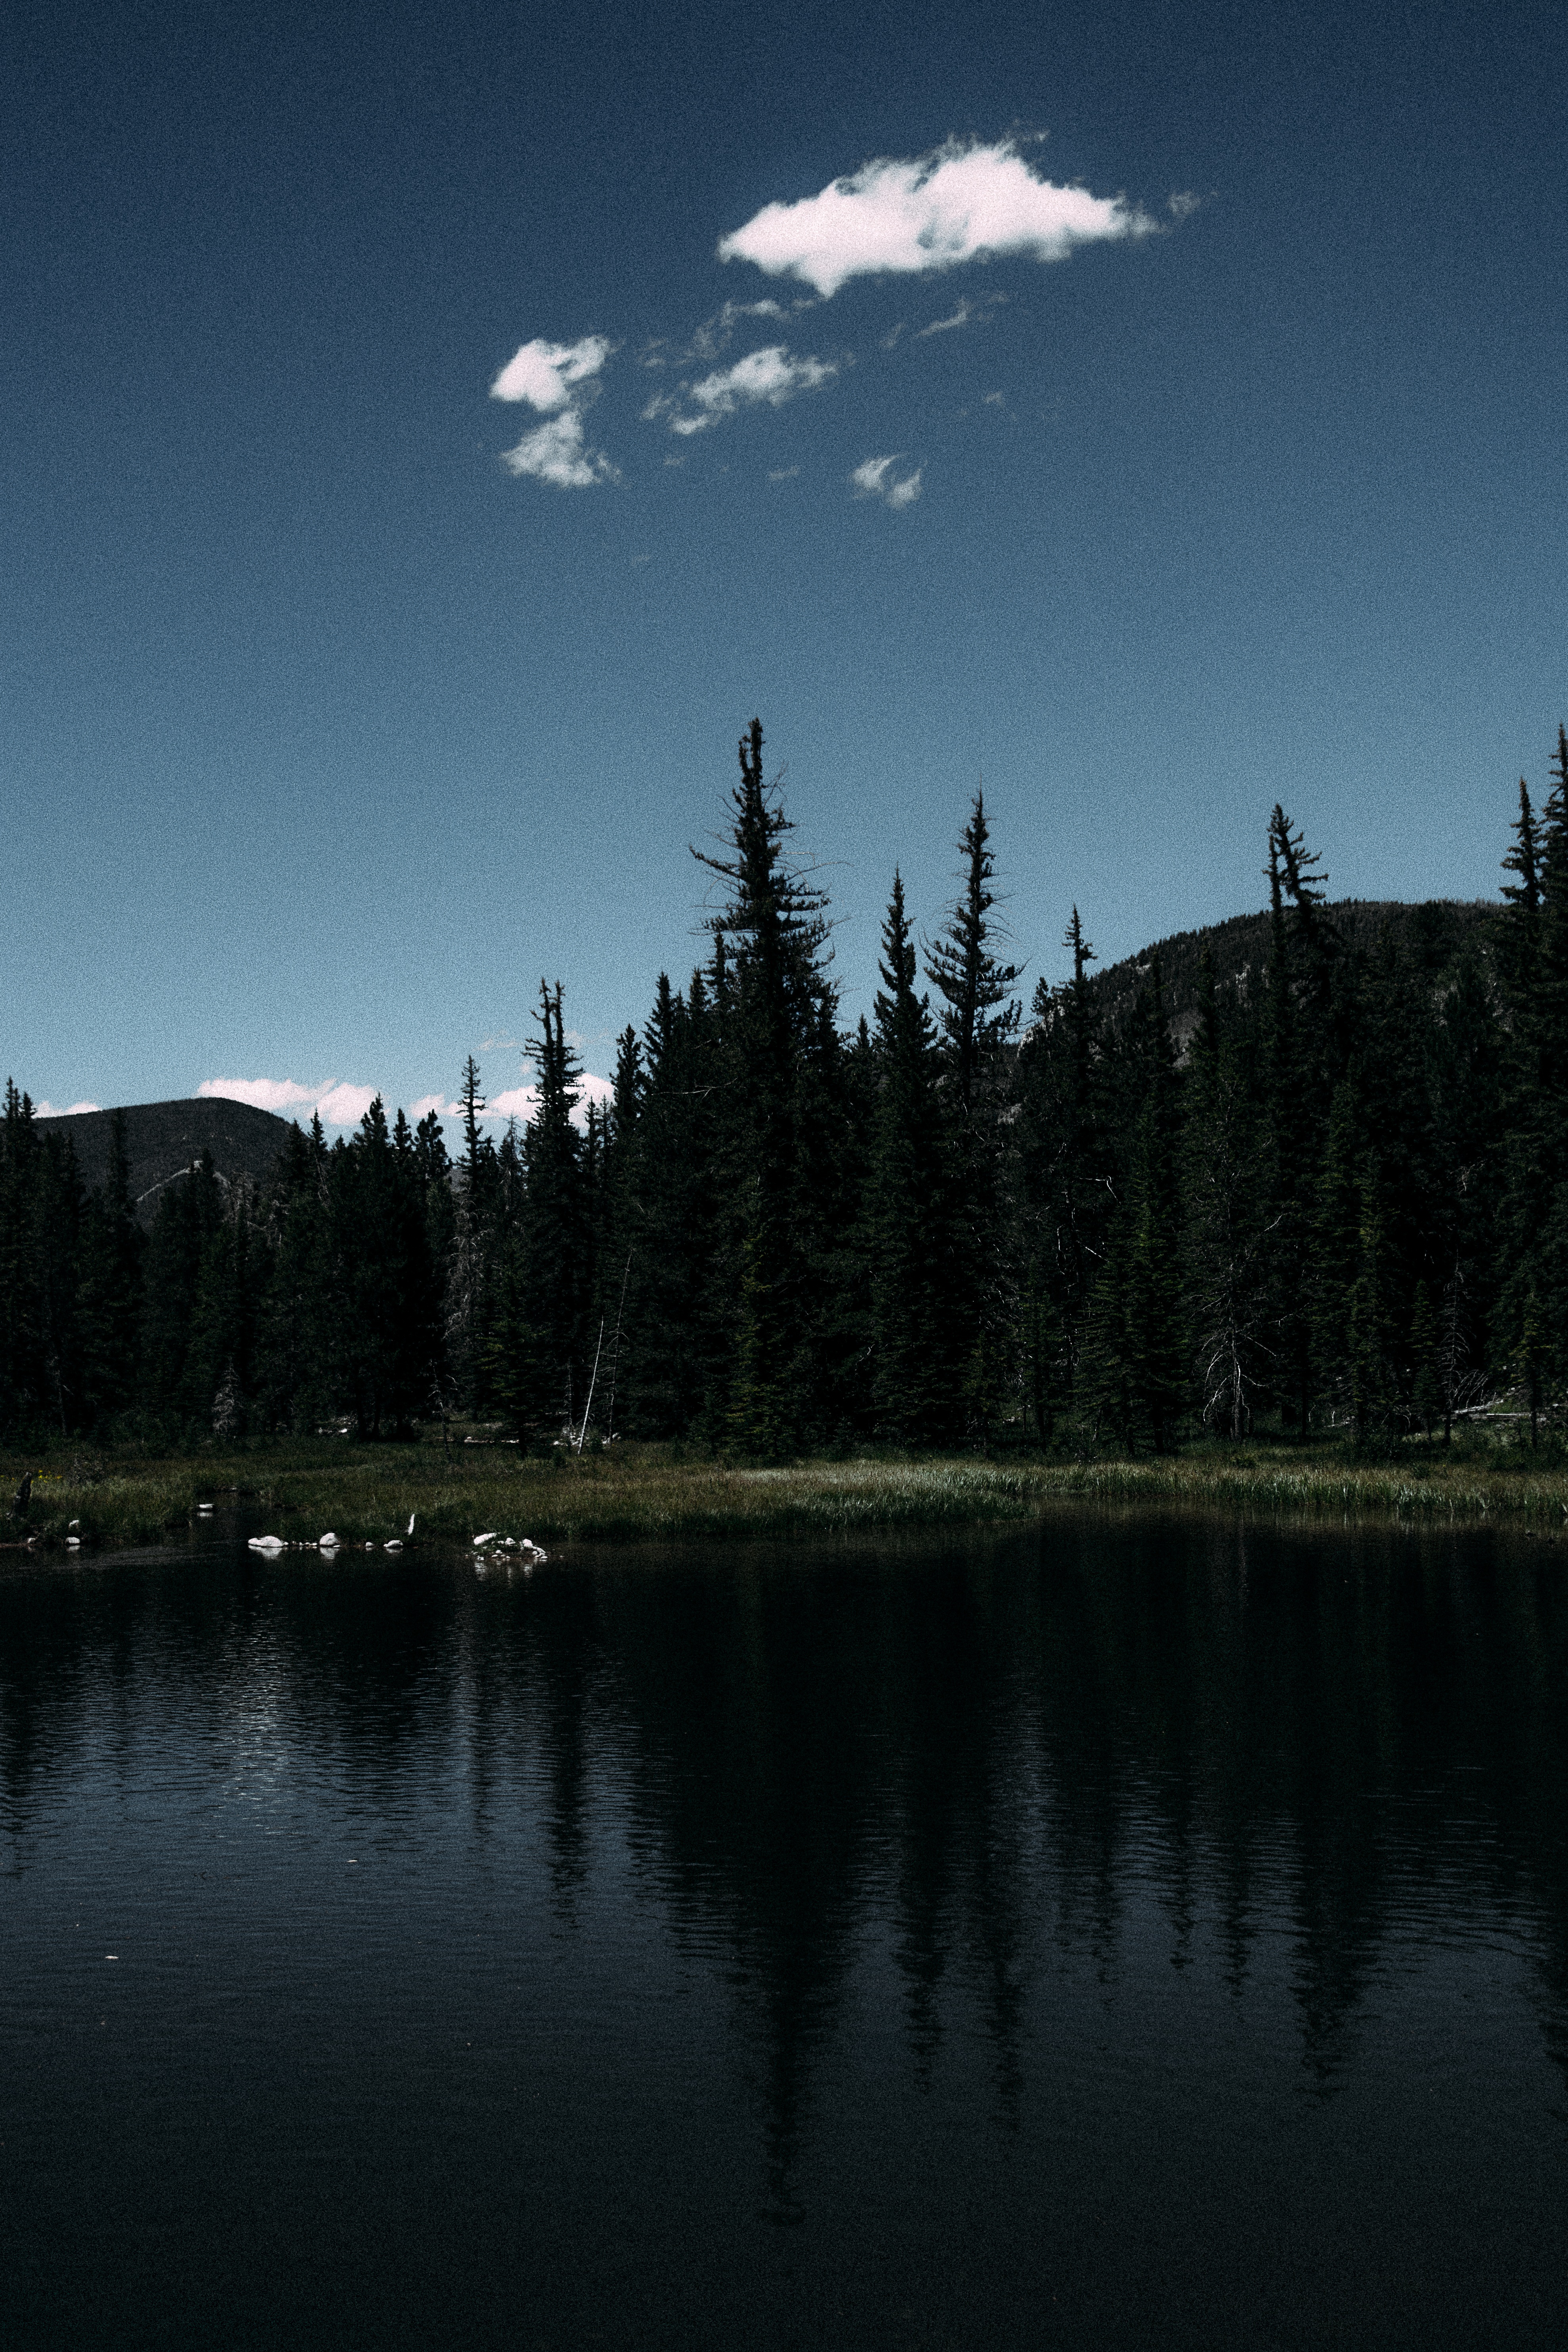
landscape, tree, water, nature, wilderness, mountain, cloud, sky, morning, lake, dawn, mountain range, dusk, evening, reflection, reservoir, loch, atmospheric phenomenon, woody plant, mountainous landforms